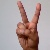
The image shows a hand gesture representing the letter 'V' in Indian Sign Language.